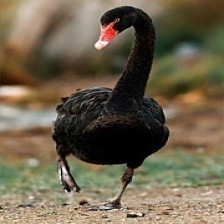
Species: BLACK SWAN
Scientific name: CYGNUS ATRATUS
ImageNet parent category: black_swan